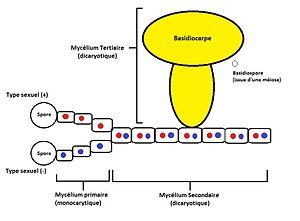
La reproduction sexuée des basidiospres requiert la compatibilité des spores provenant des mycéliums différents. La phase haploïde correspond au mycélium primaire. La phase diploïde dicayotique (2 noyaux) correspond au mycélium secondaire et tertiaire. La caryogamie se produit dans les basides (non illustrées) du basidiocarpe. La basidiospore provient d'une méiose.
Le développement des mycètes est caractérisé chez les fonges, par divers processus : la sporulation, la germination des spores, la croissance de l'appareil végétatif, les associations symbiotiques et la reproduction par voie asexuée ou sexuée en différenciant un appareil reproducteur, le sporophore.